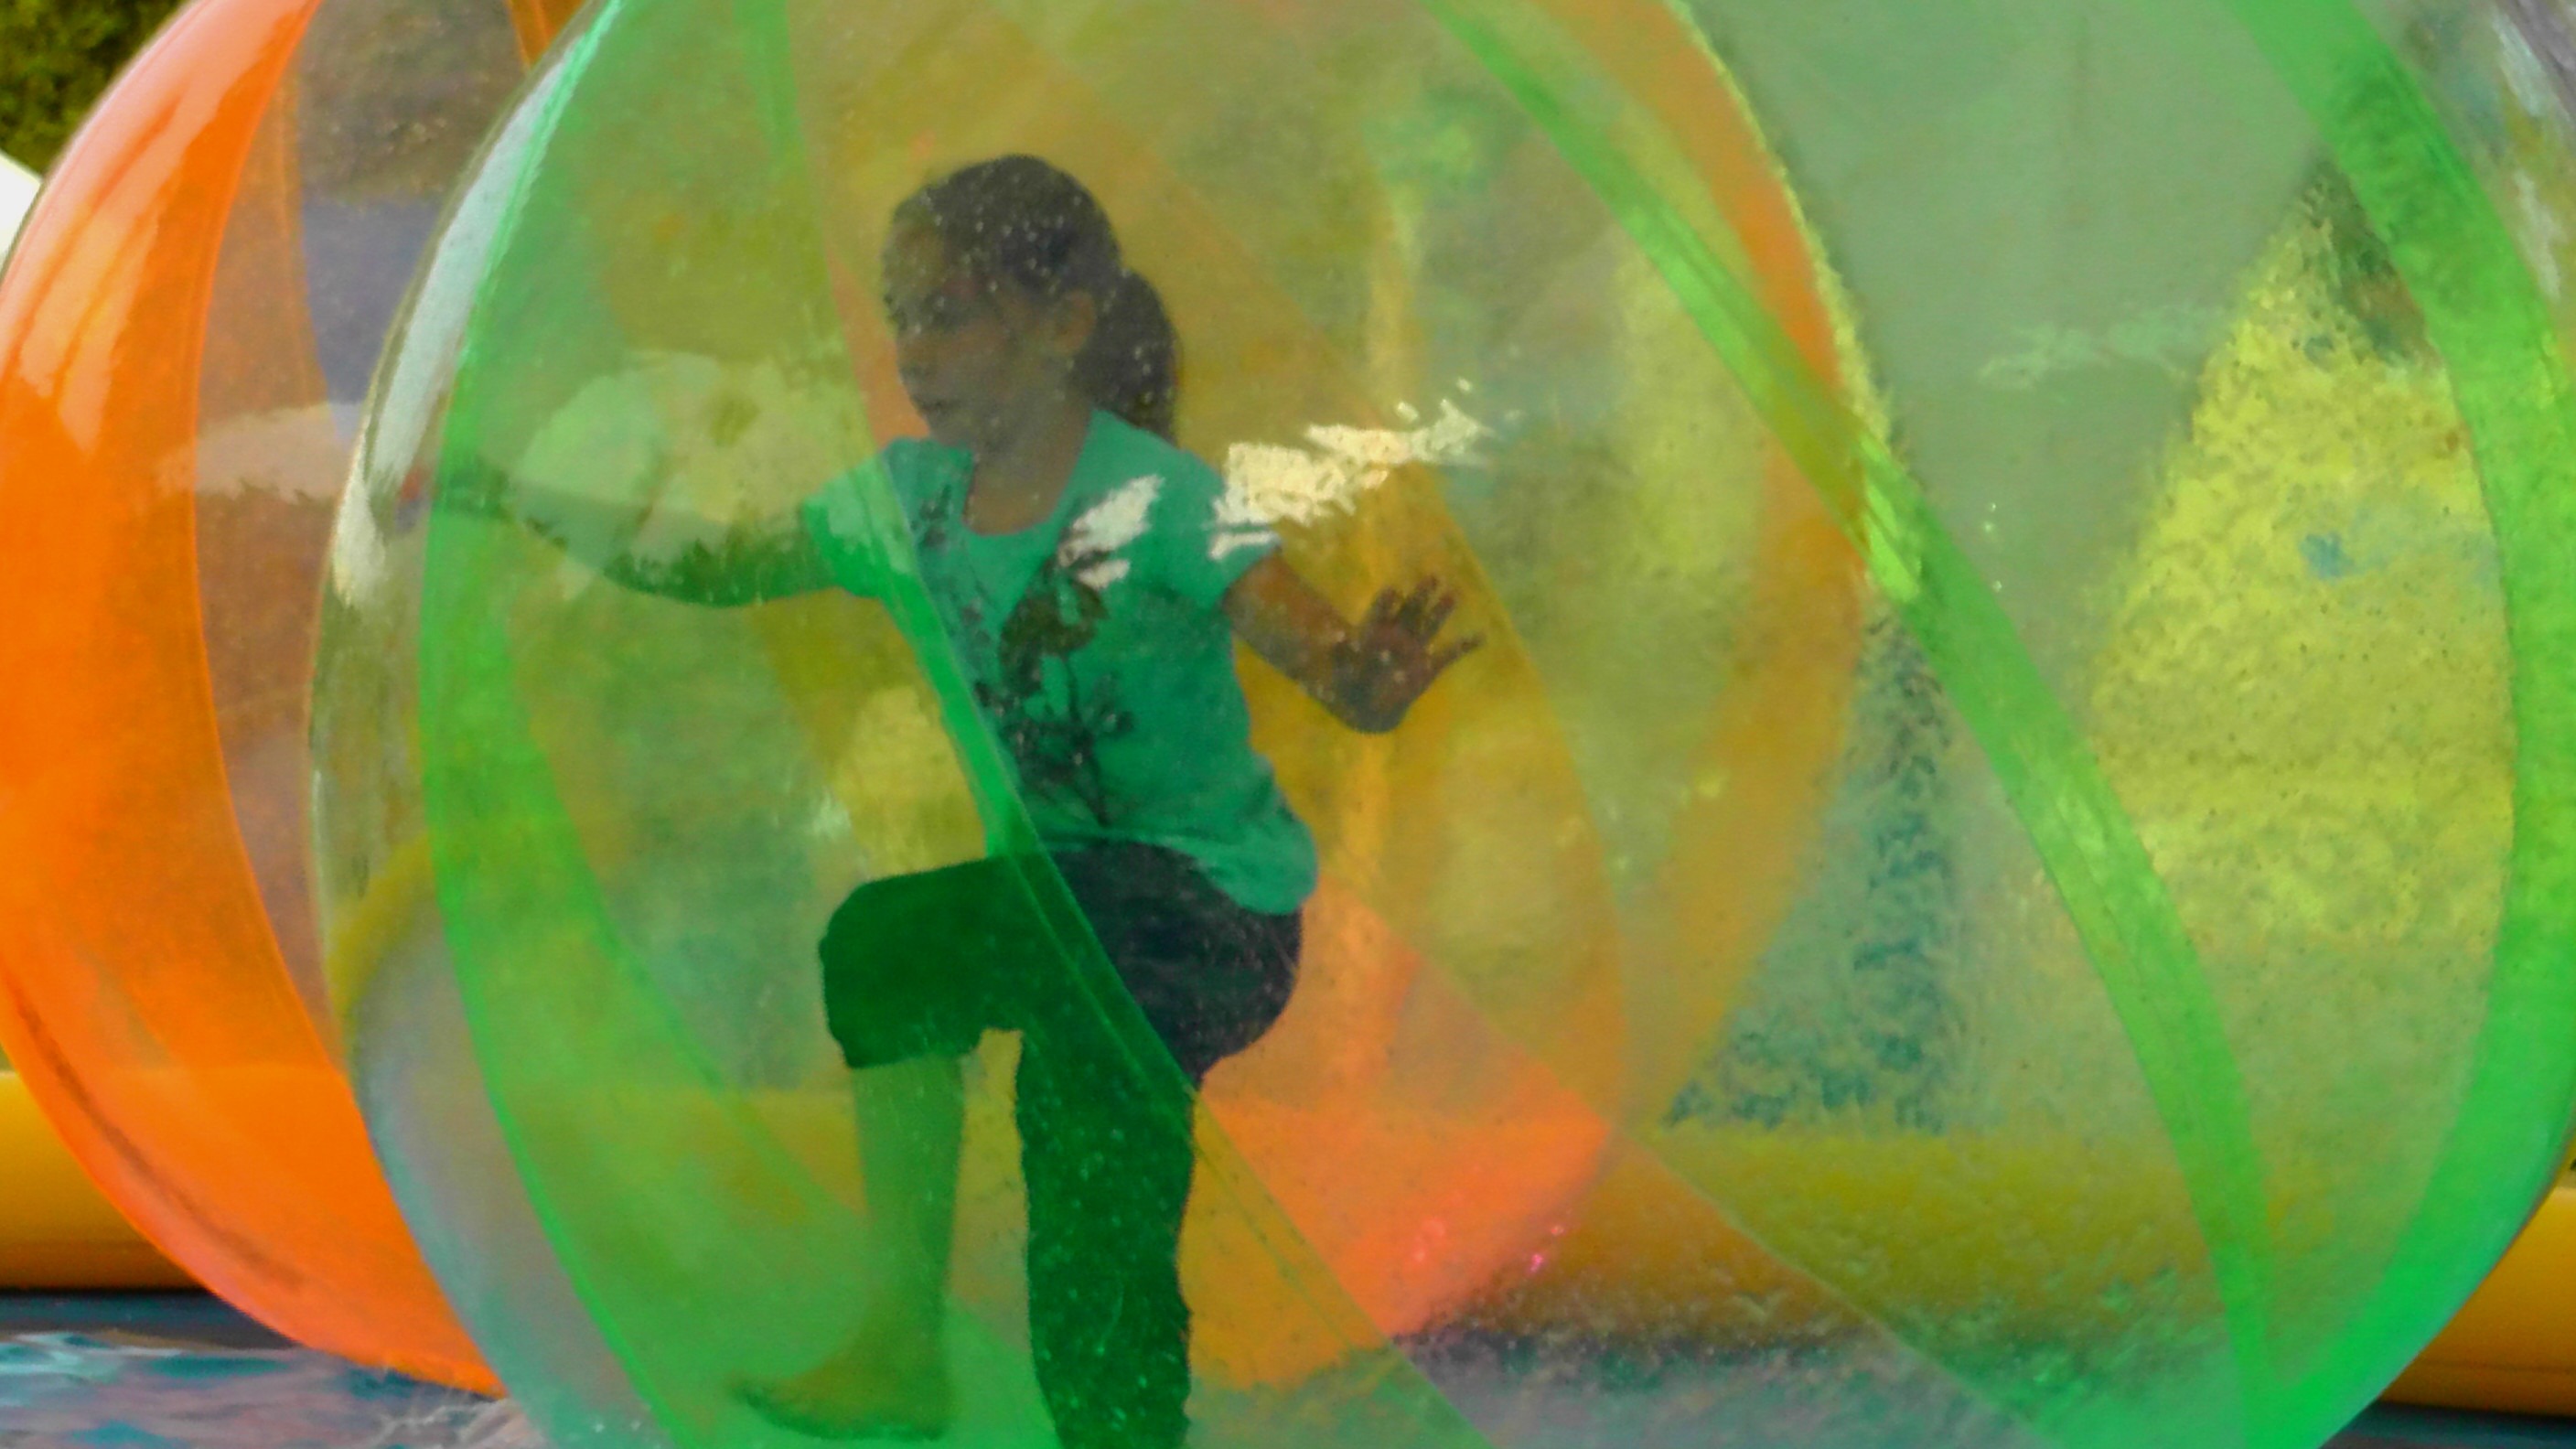
girl, glass, green, color, balance, action, yellow, smile, circle, face, children, fun, joy, air ball, fun ball